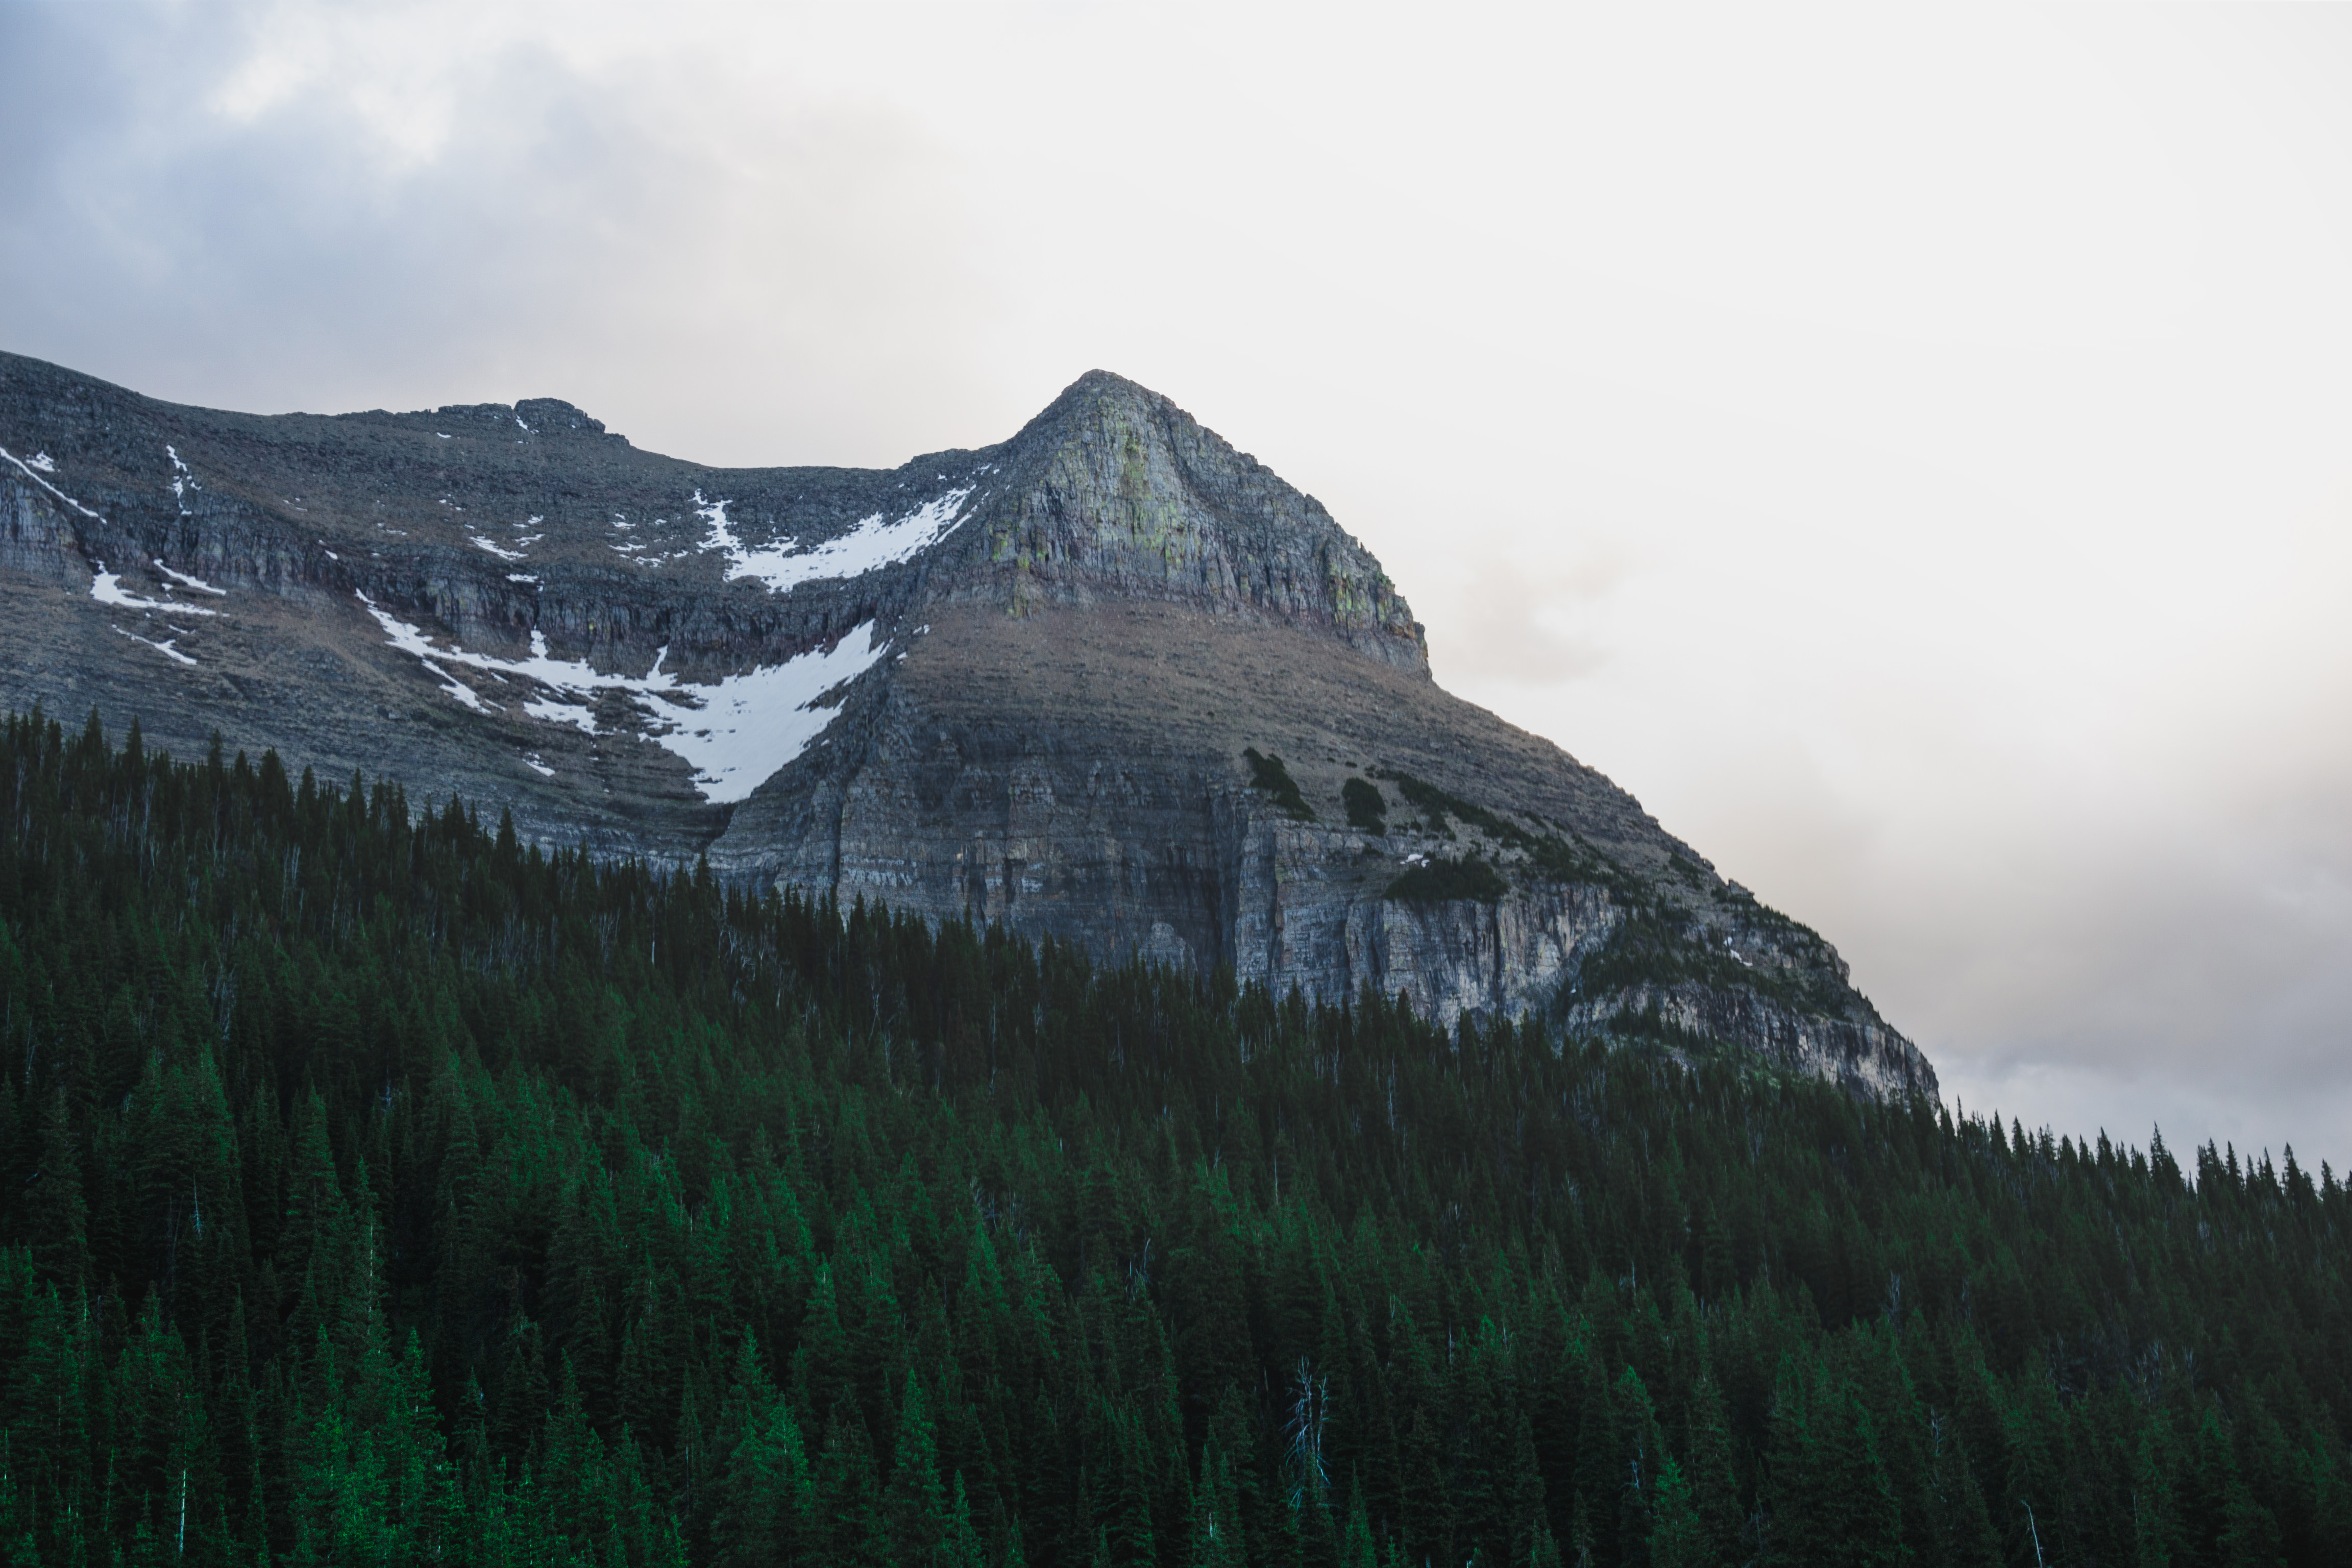
landscape, tree, nature, forest, wilderness, mountain, snow, winter, cloud, sky, cloudy, hill, mountain range, weather, ridge, summit, mountain peak, woods, clouds, alps, conifers, plateau, fell, landform, pine trees, rocky mountain, mountain pass, fir trees, geographical feature, atmospheric phenomenon, mountainous landforms